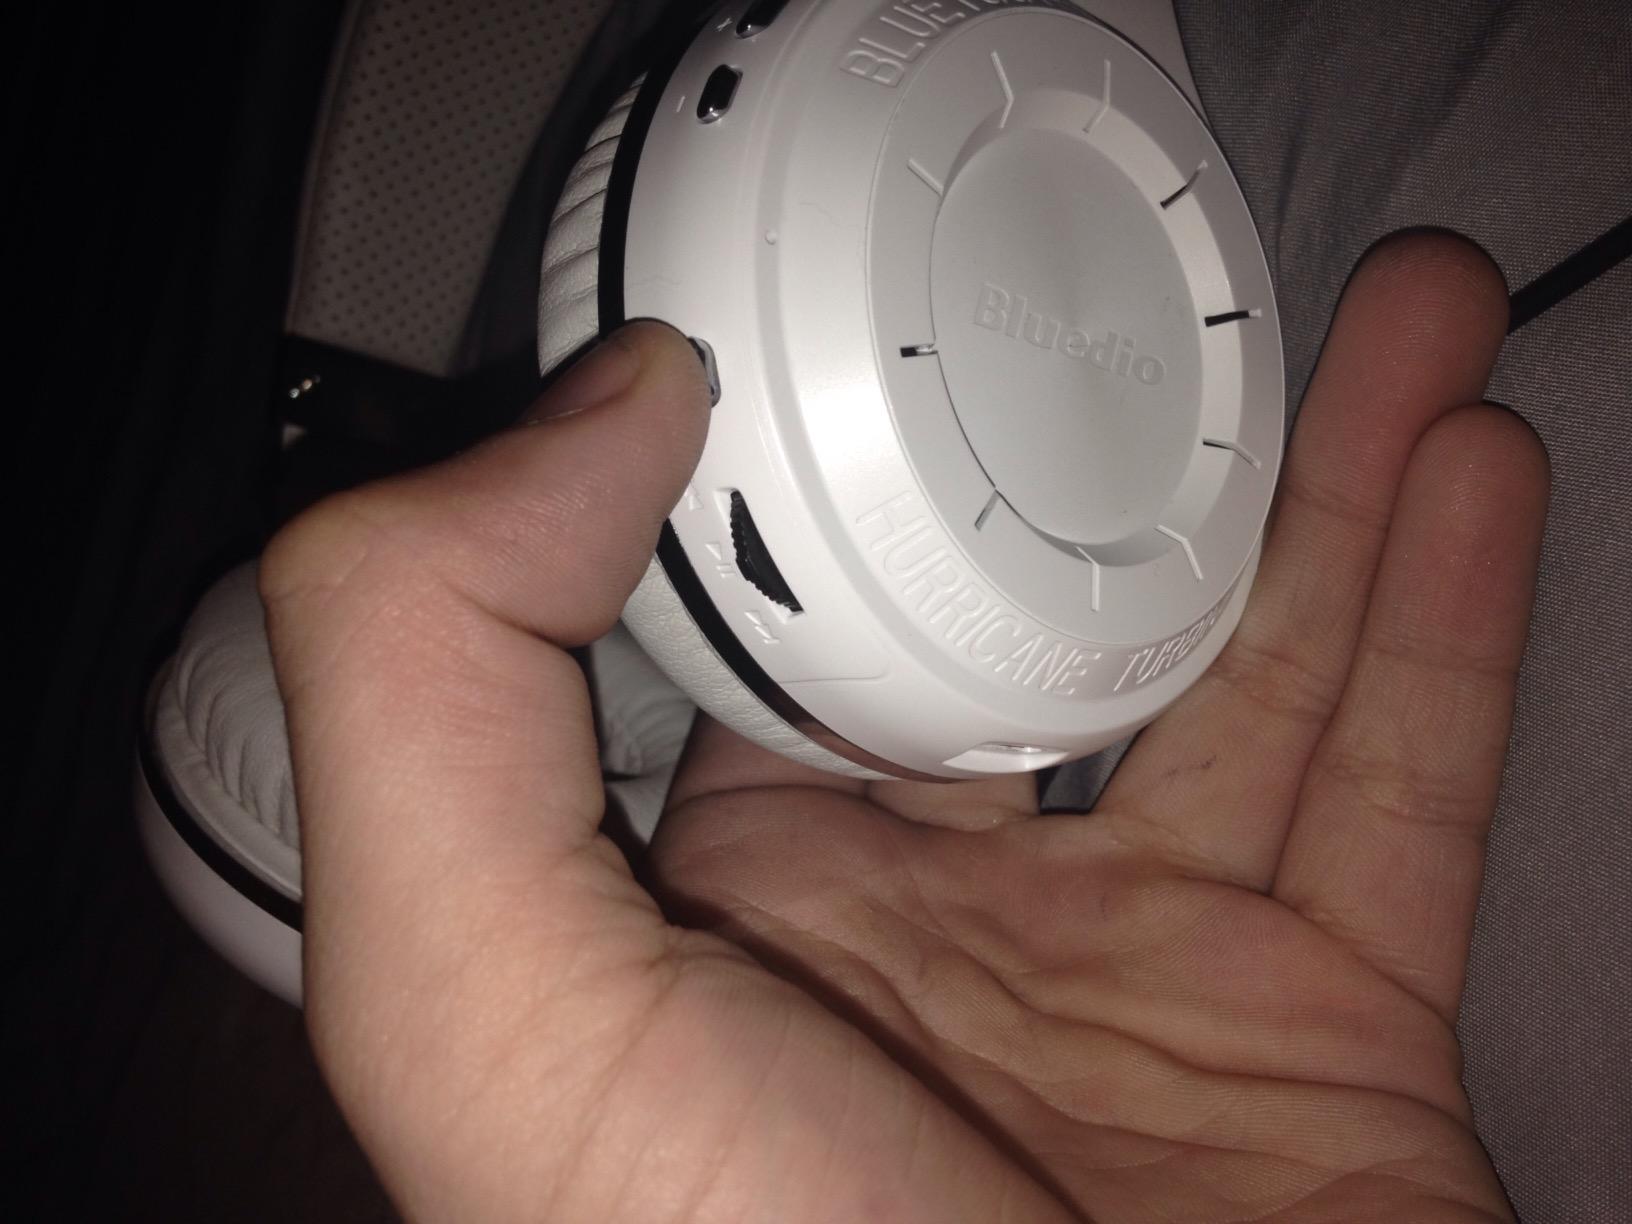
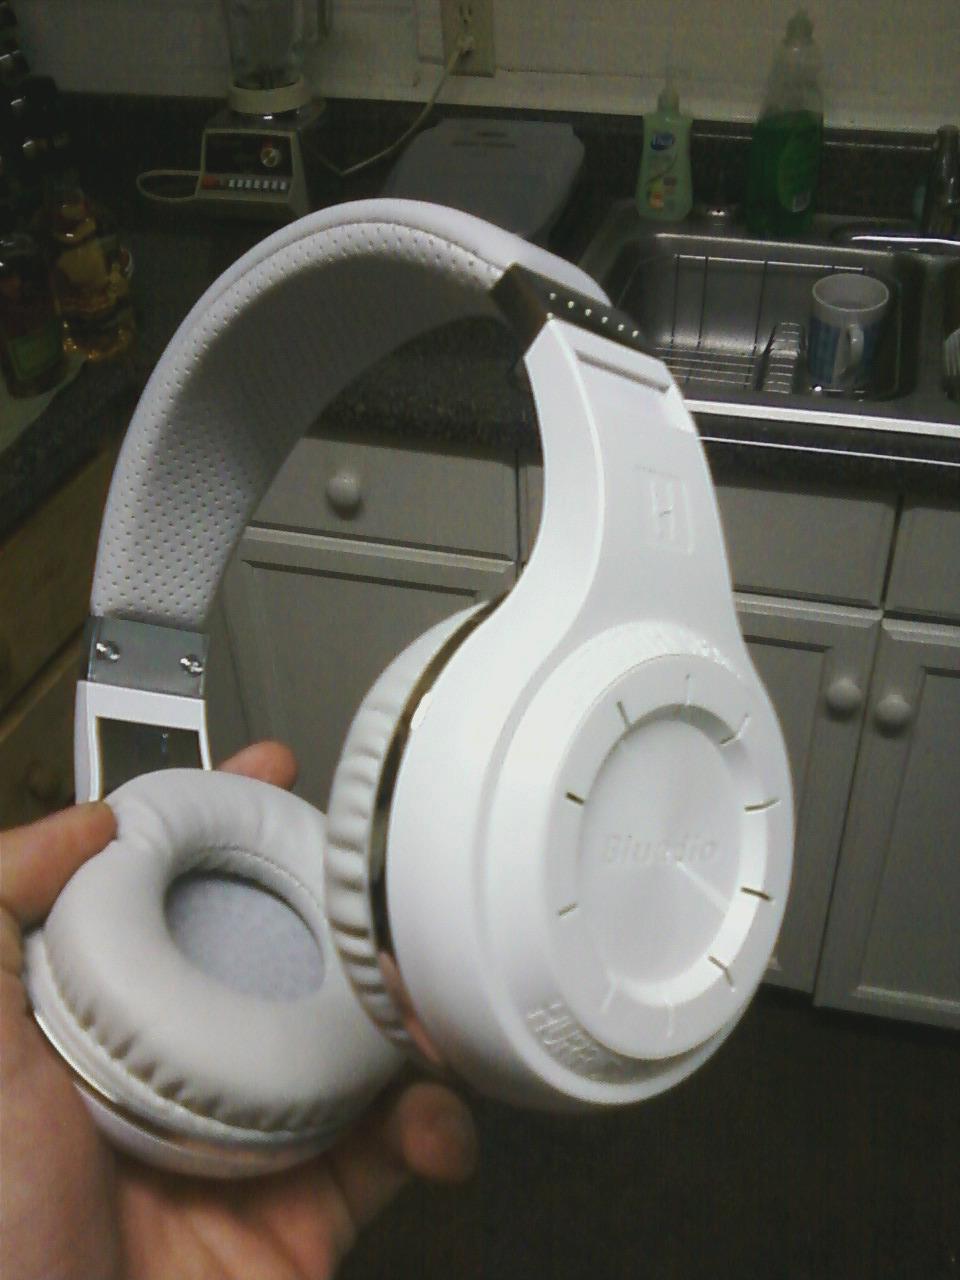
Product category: headphones
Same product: yes